Charles Lyttelton, 10th Viscount Cobham

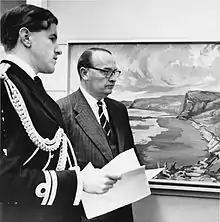
Viscount Cobham (right) on 26 August 1958 with Neil Durden-Smith in the National Art Gallery

After the war, Lyttelton wanted to follow in his father's footsteps and enter the House of Commons. However, his father died in 1949 and he succeeded as Viscount Cobham, precluding a career in the Commons.